St Joseph's College, Hunters Hill

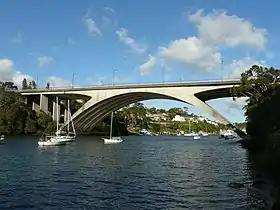
The Joeys boatshed is in Tarban Creek, a short walk from the College

St Joseph's College offers a variety of co-curricular activities, including Senior Orchestra, Chess and Debating. Joeys also has the reputation of being a very strong sporting school.